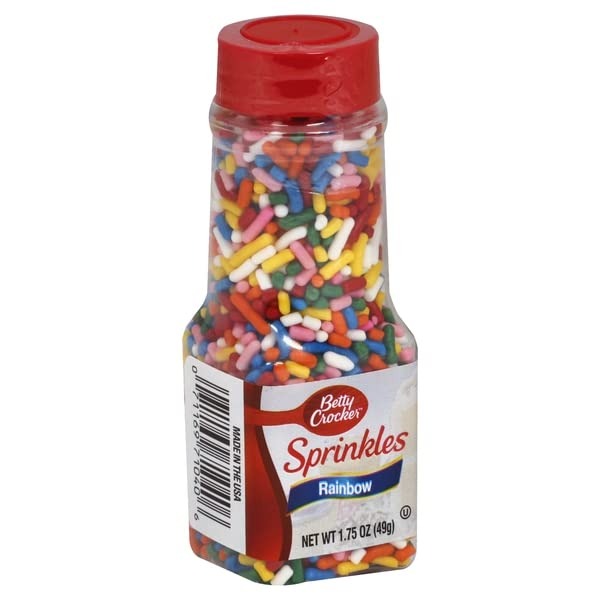
Item Name: Betty Crocker, Rainbow Sprinkles, 1.75 Ounce
Product Description: Dessert Decorating Sprinkles
Value: 1.75
Unit: Ounce

Price: 6.87